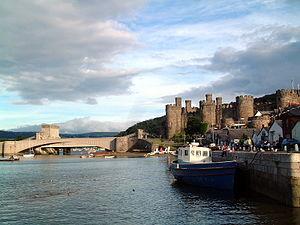
Conwy est une ville maritime du pays de Galles, située dans le comté homonyme, à 35 km au nord-est de Caernarfon, à l'embouchure de la rivière Conwy.